Three Brothers (jewel)

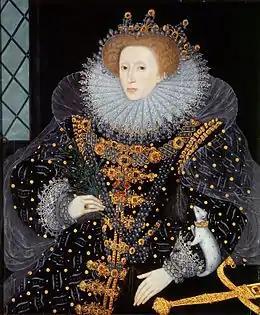
Elizabeth I wearing the jewel on the "Ermine Portrait", c. 1585

Edward left the pendant with his Lord High Treasurer William Paulet for safekeeping on 7 June 1551, where it remained for the following years. When Edward died after a six-year reign, the Brothers were inherited by his half-sister Mary on her accession as Queen in July 1553. The jewel is described in a list of items delivered to Mary on 20 September 1553 as "a great pendant bought of the Fuggers in Flanders having three large ballaces set without fault, one large pointed diamond and four large pearls, whereof one hangs underneath", which indicates that it had seen very few, if any, alterations since John the Fearless had commissioned it more than 150 years earlier. At the time of Mary's accession, German historian Peter Lambeck—grandson of Johann Jakob Fugger—wrote of his hope that her marriage to Philip II of Spain would bring the Three Brothers back into possession of the Habsburgs and to the continent, but this did not come to pass. After a reign of only five years, Mary died in 1558.